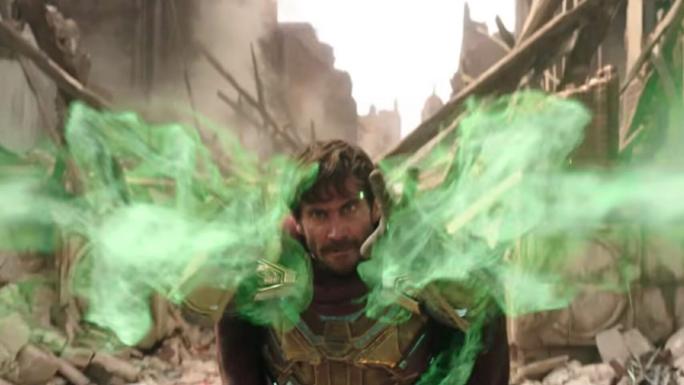
Gender: men